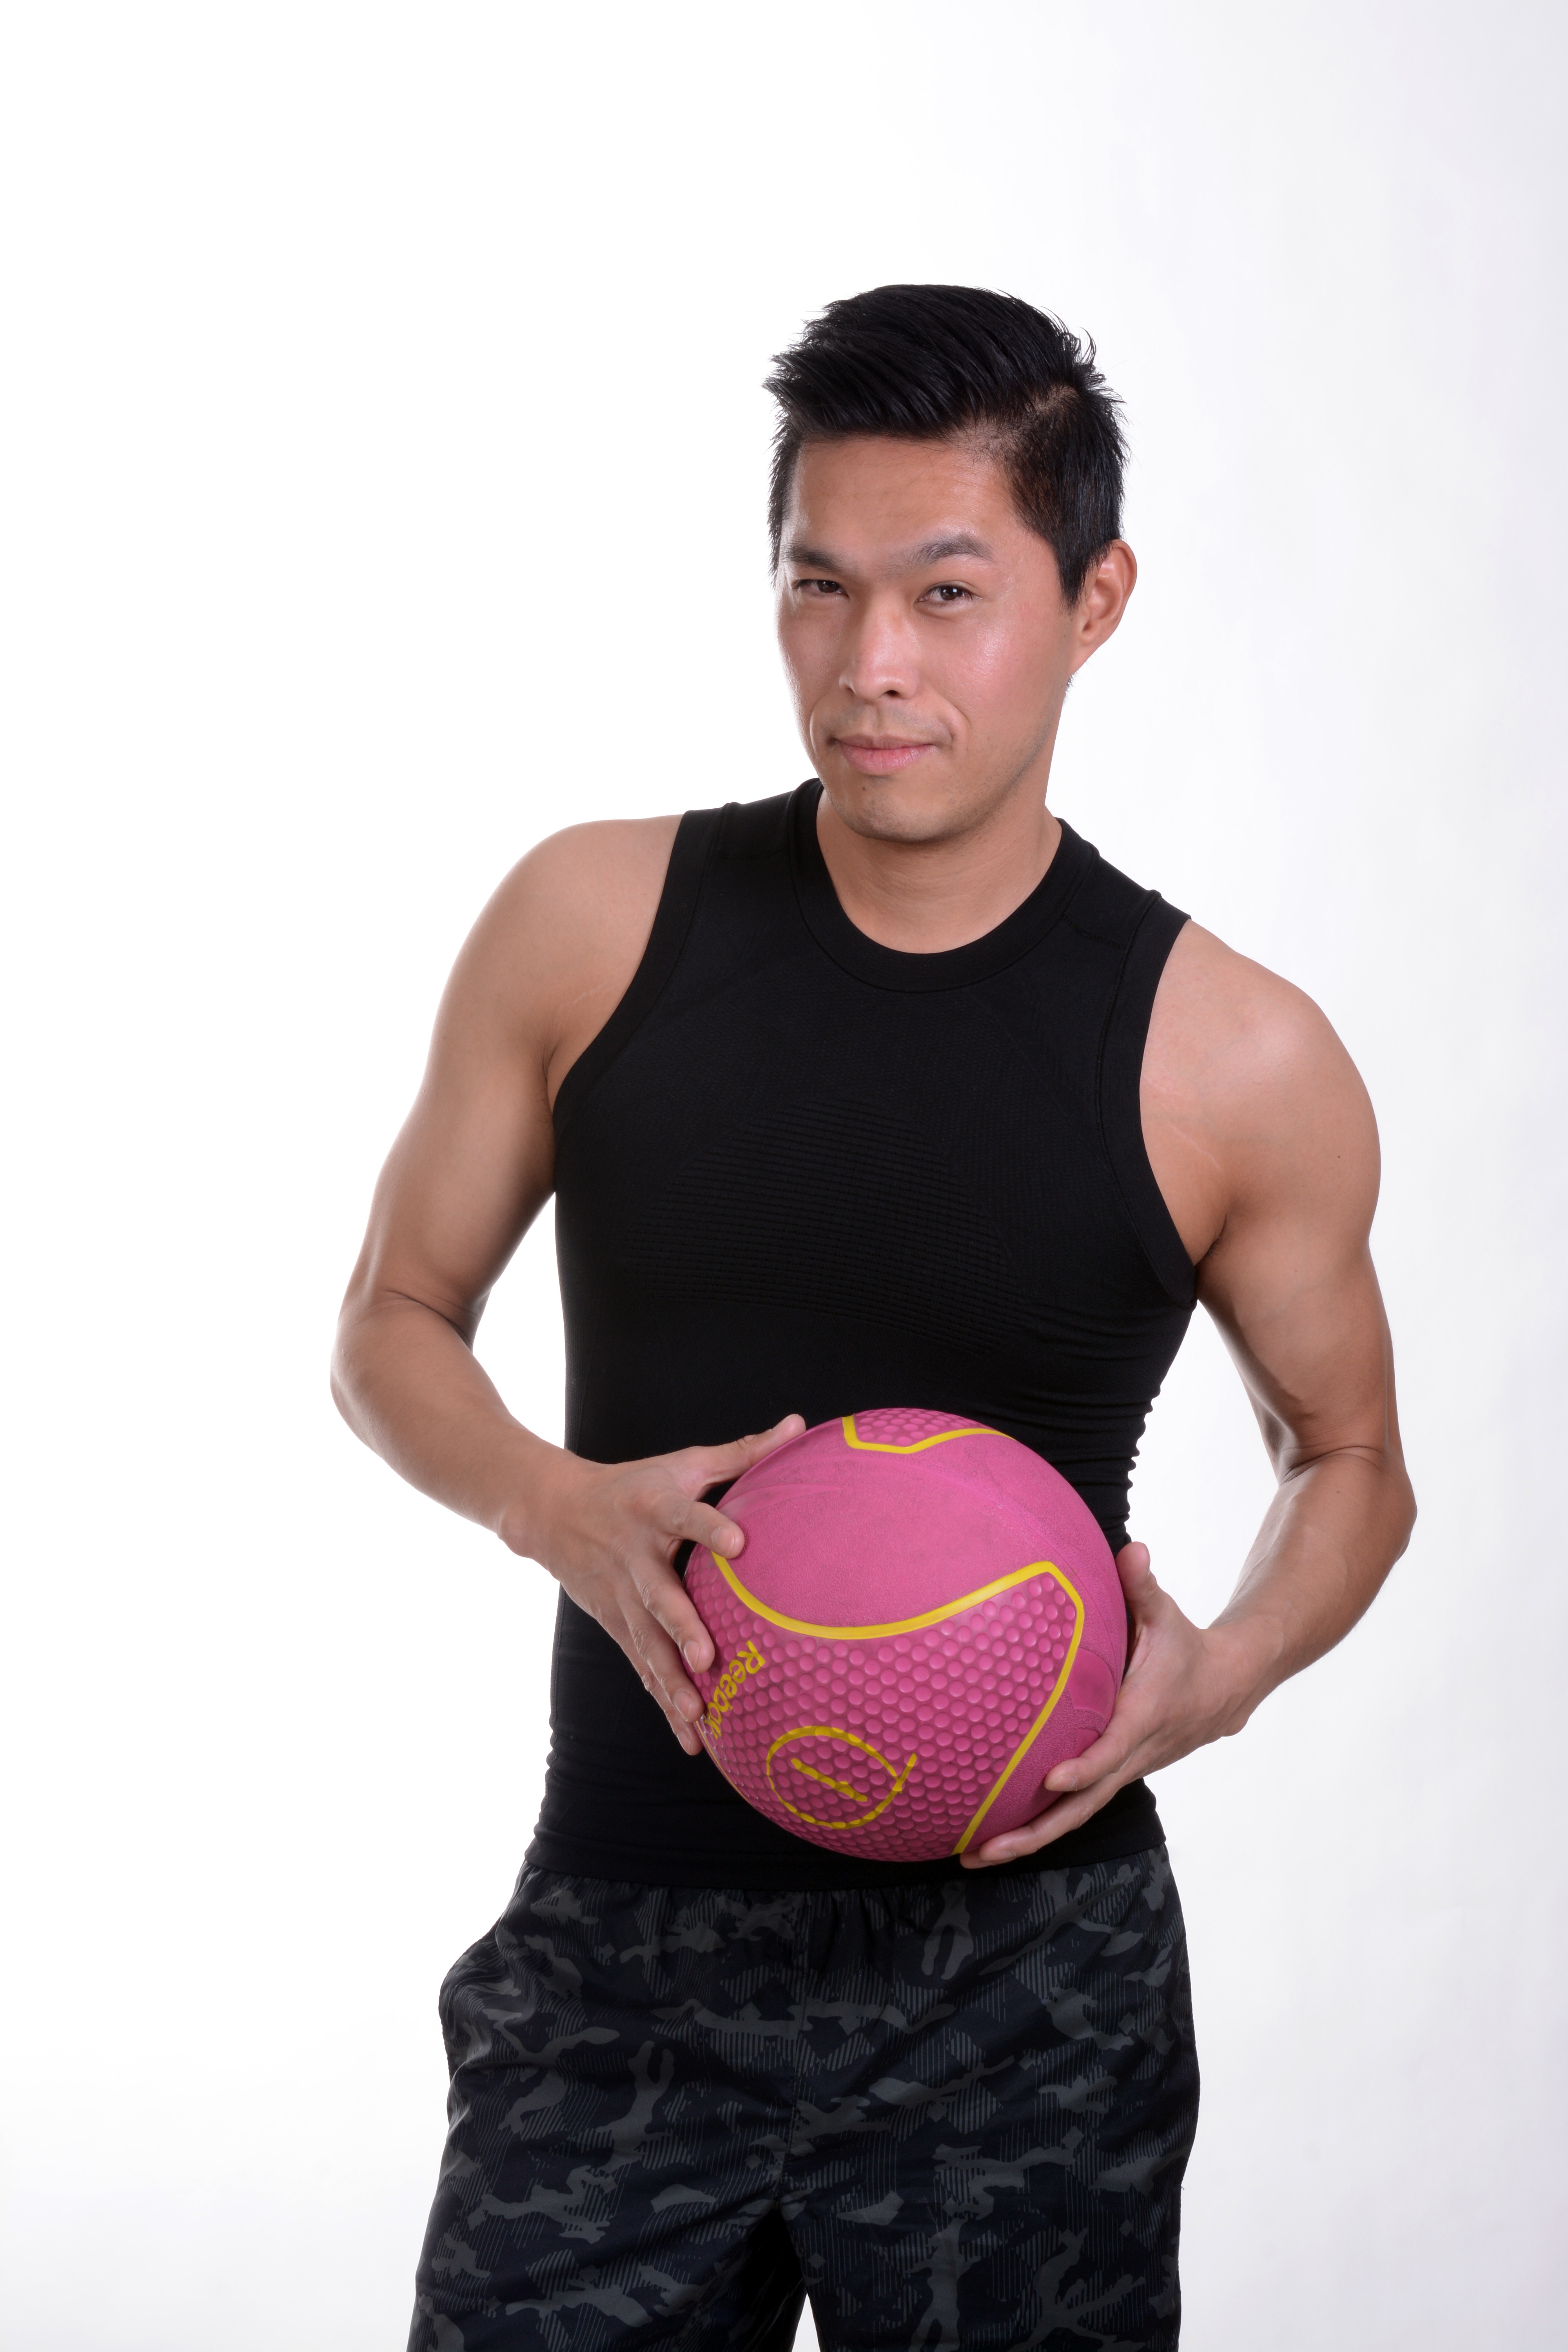
man, sport, trunk, asian, clothing, exercise, arm, fitness, muscle, human body, shirtless, men, japanese, thigh, dumbbells, ball, body, abdomen, photo shoot, pilates, face man, body man, dumbbell exercise, medicine ball, weight training, physical fitness, active undergarment